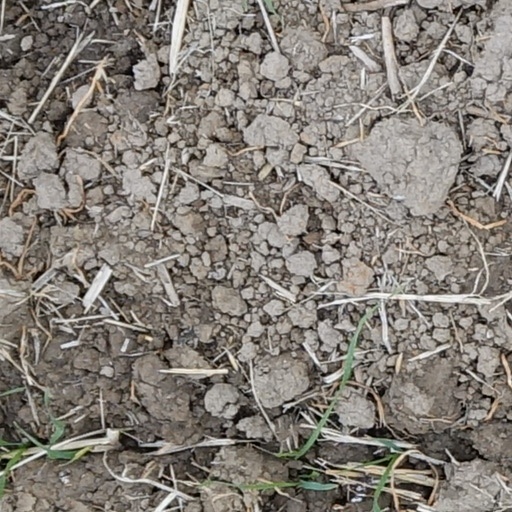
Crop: wheat